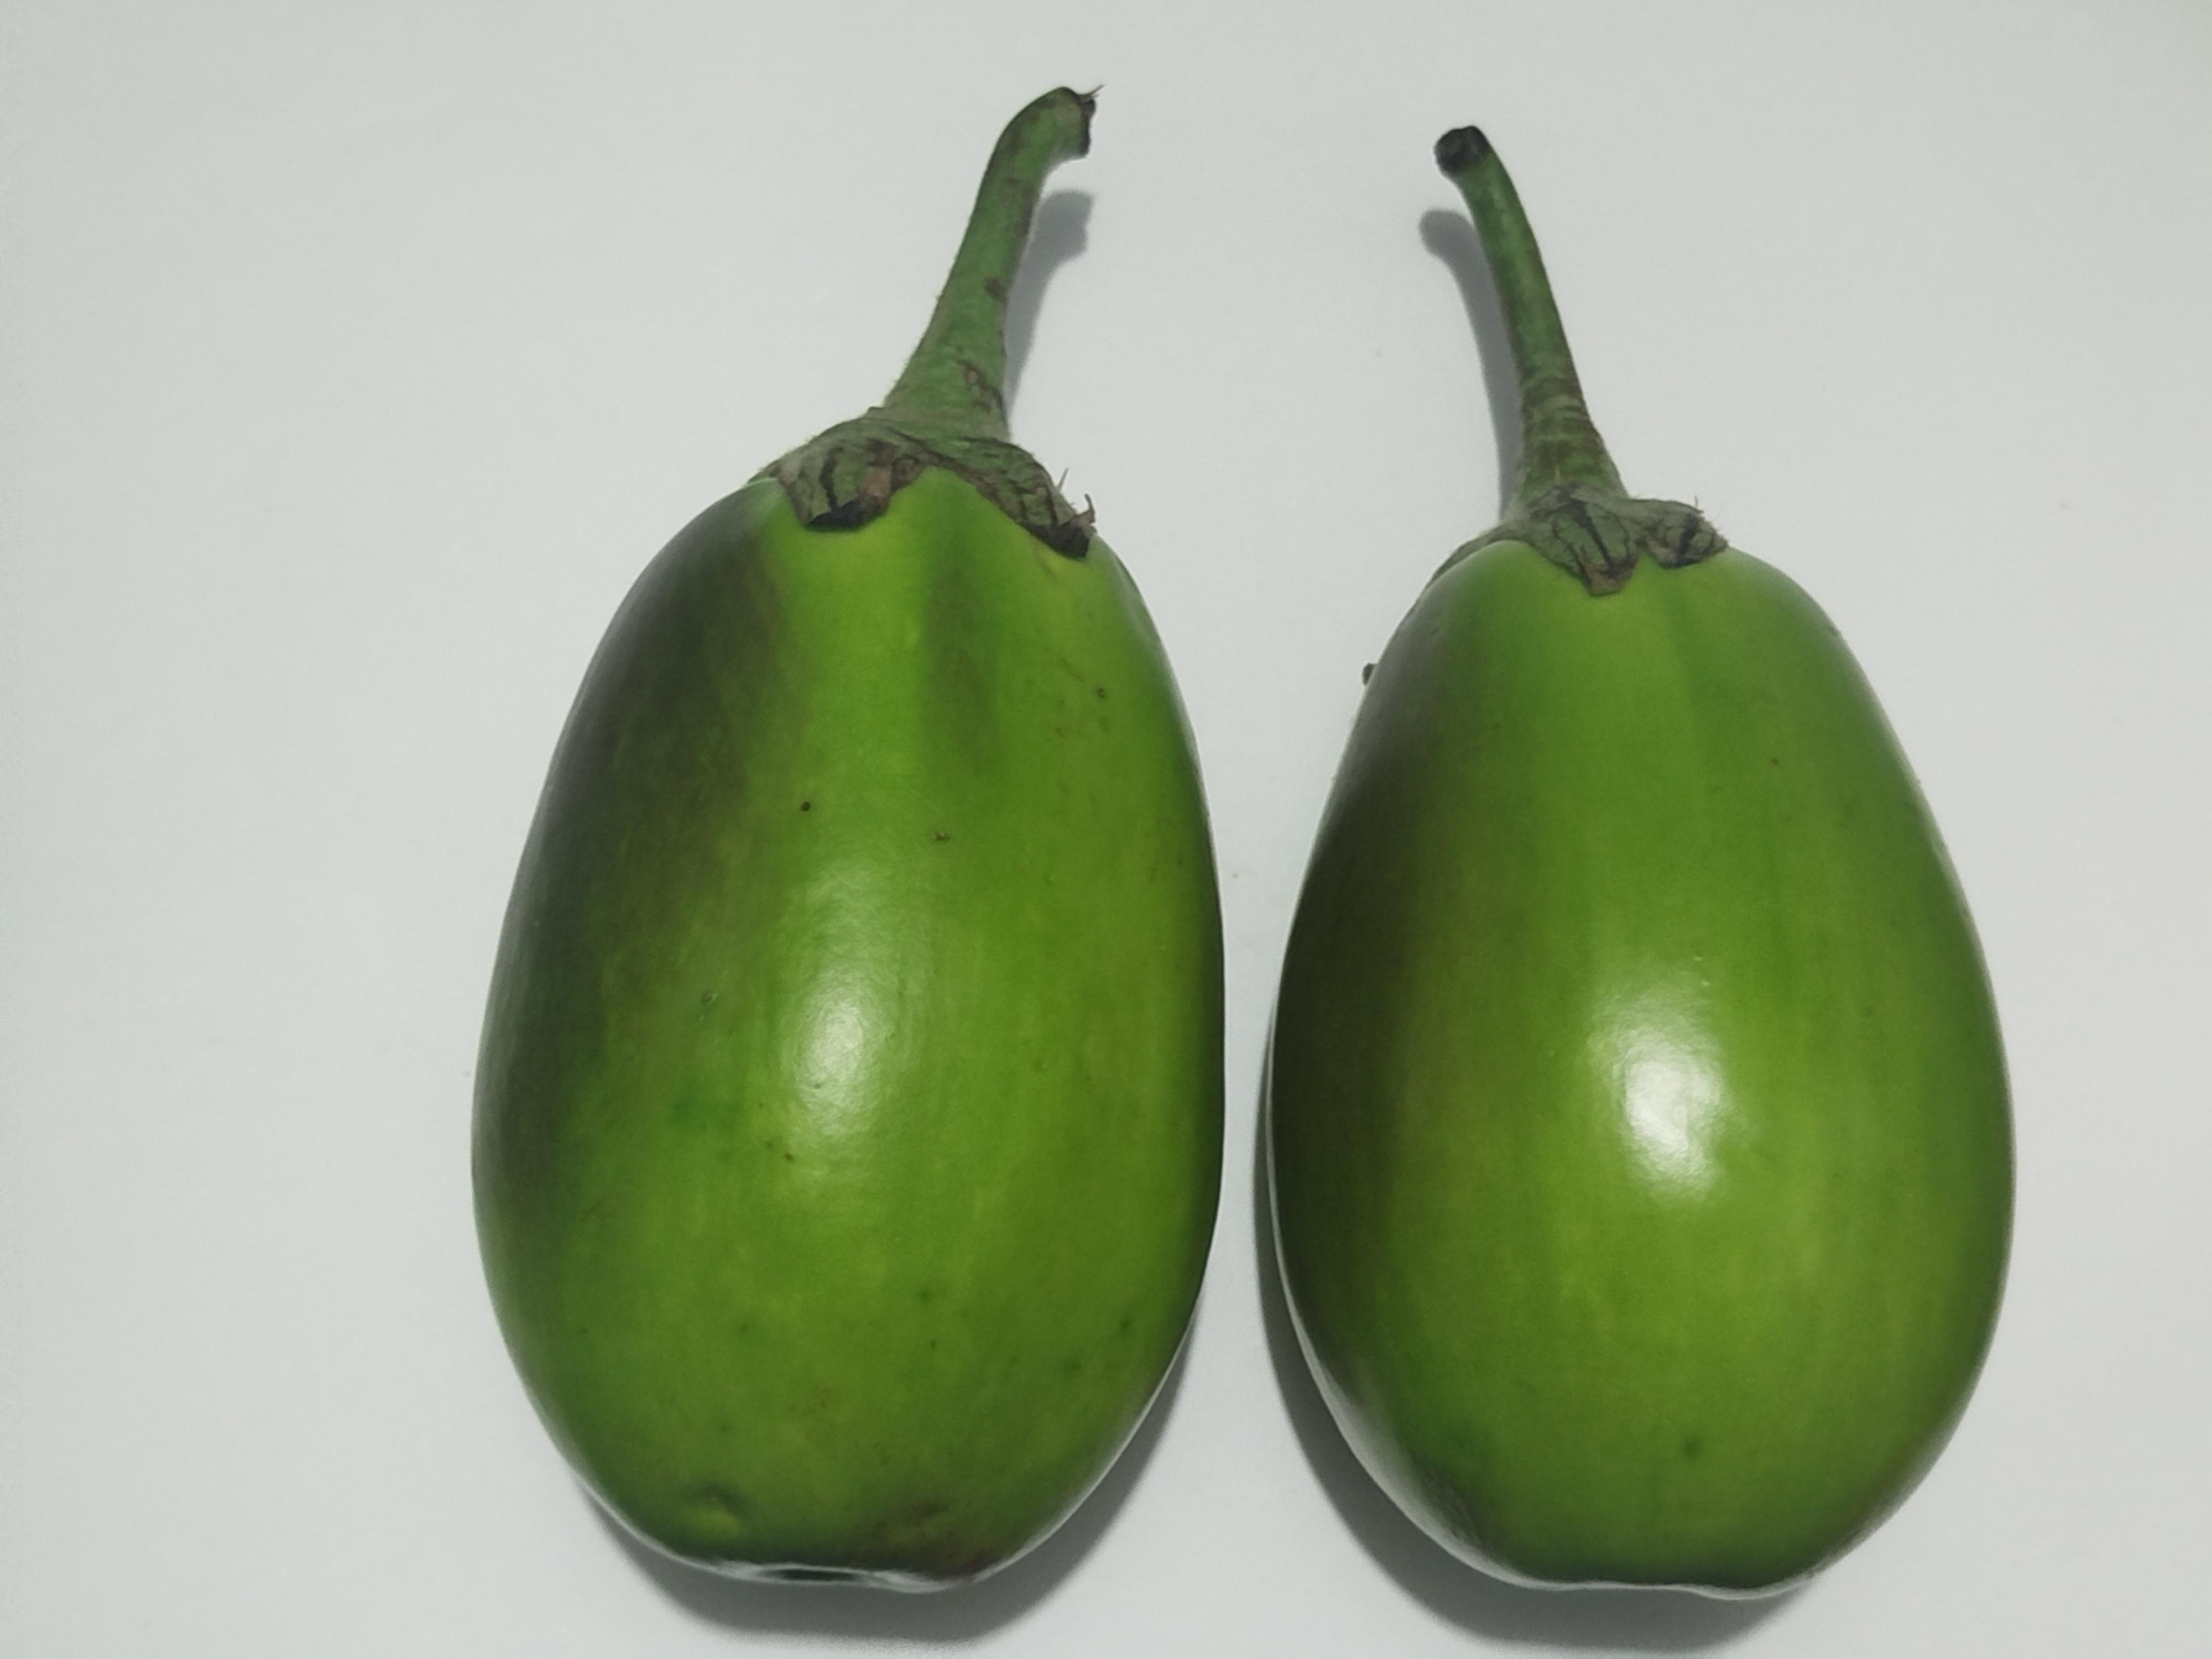
Label: Brinjal